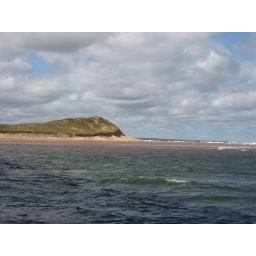
Prince Edward Island....the bend around oyster bed beach once you get around that bend it goes out to the ocean....